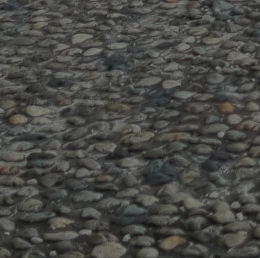
Surface type: cobblestone